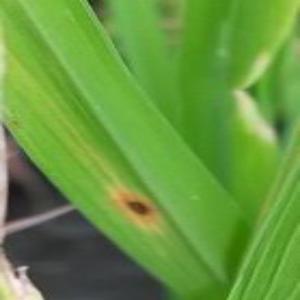
Disease: Brownspot